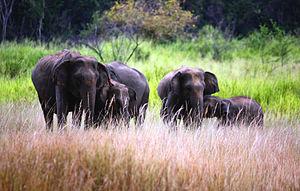
L'éléphant du Sri Lanka est une sous-espèce de l'éléphant d'Asie qui vit au Sri Lanka.
L'environnement au Sri Lanka est l'environnement du pays Sri Lanka, pays d'Asie.